Menu (computing)

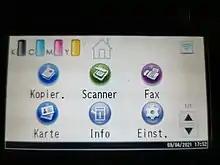
Top-down menu on a printer

Displays with touchscreen functionality, e.g. modern cameras and printers, also have menus: these are not drop-down menus but buttons.